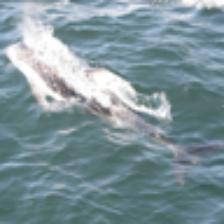
Label: NonHuman